The Inter-City

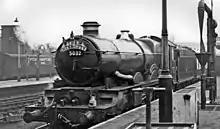
The Inter-City, Wolverhampton (1958)

The Inter-City was a British named express passenger train operated by the Western Region of British Railways (WR) between and via . It connected England's first and second cities, London and Birmingham.